Episcopal Church of the Nativity (Huntsville, Alabama)

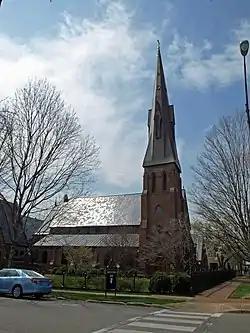
Episcopal Church of the Nativity in Huntsville.

Episcopal Church of the Nativity is a church in Huntsville, Alabama. It was built in the Gothic Revival style in 1859. It is noted as one of the most pristine examples of Ecclesiological Gothic architecture in the South. It is also one of the least-altered structures by architect Frank Wills and one of only thirteen surviving houses of worship designed by him in the United States. It was declared a National Historic Landmark in 1990.